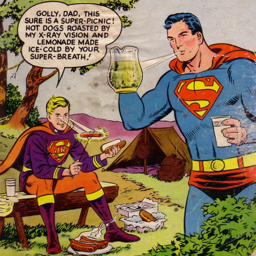
comic book character as a father adopted son